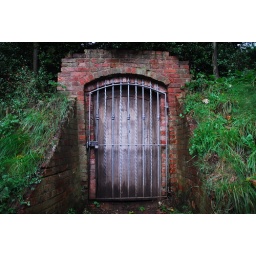
door in the grass